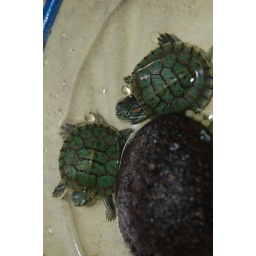
Our little and cute turtle in the macro